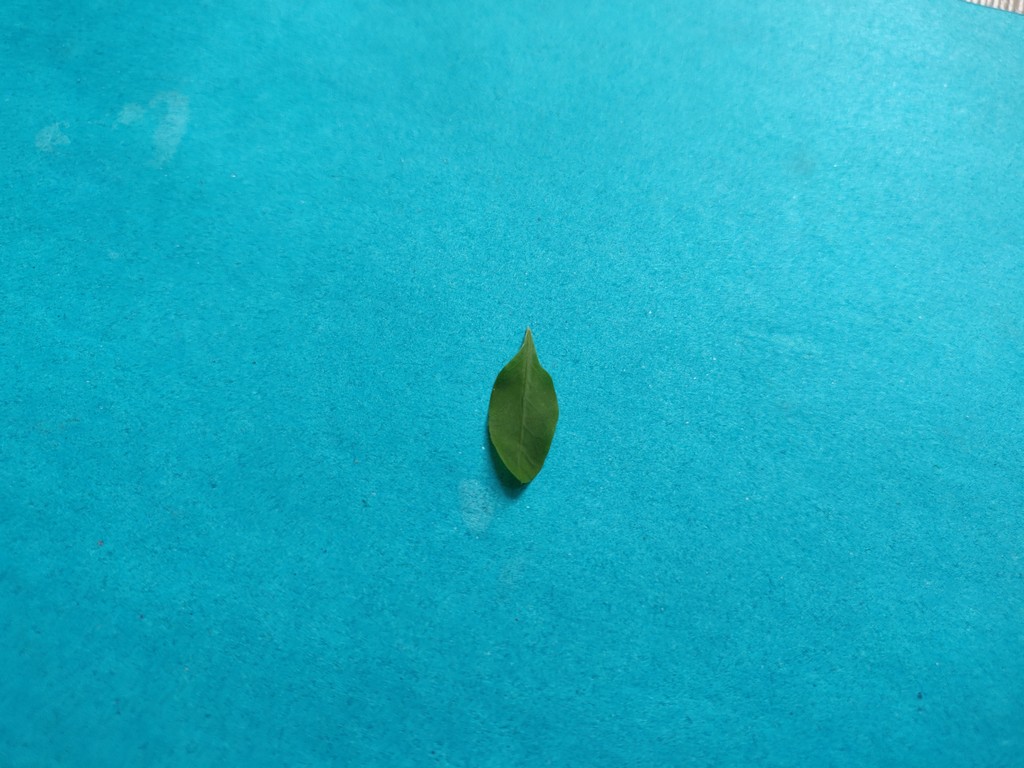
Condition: Healthy
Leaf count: single
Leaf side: front